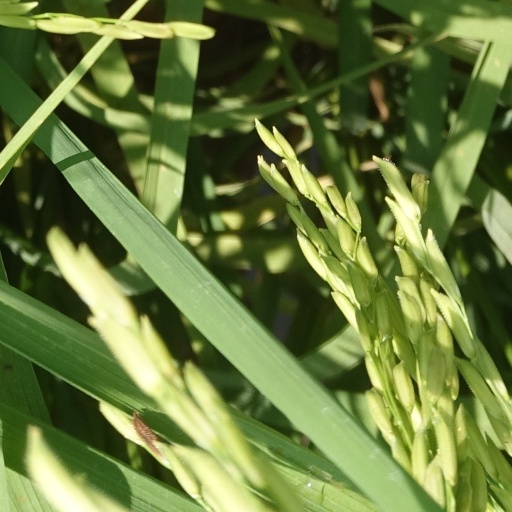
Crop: rice